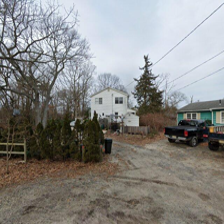
Label: streetView